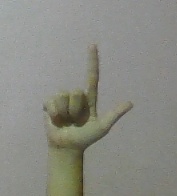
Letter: laam